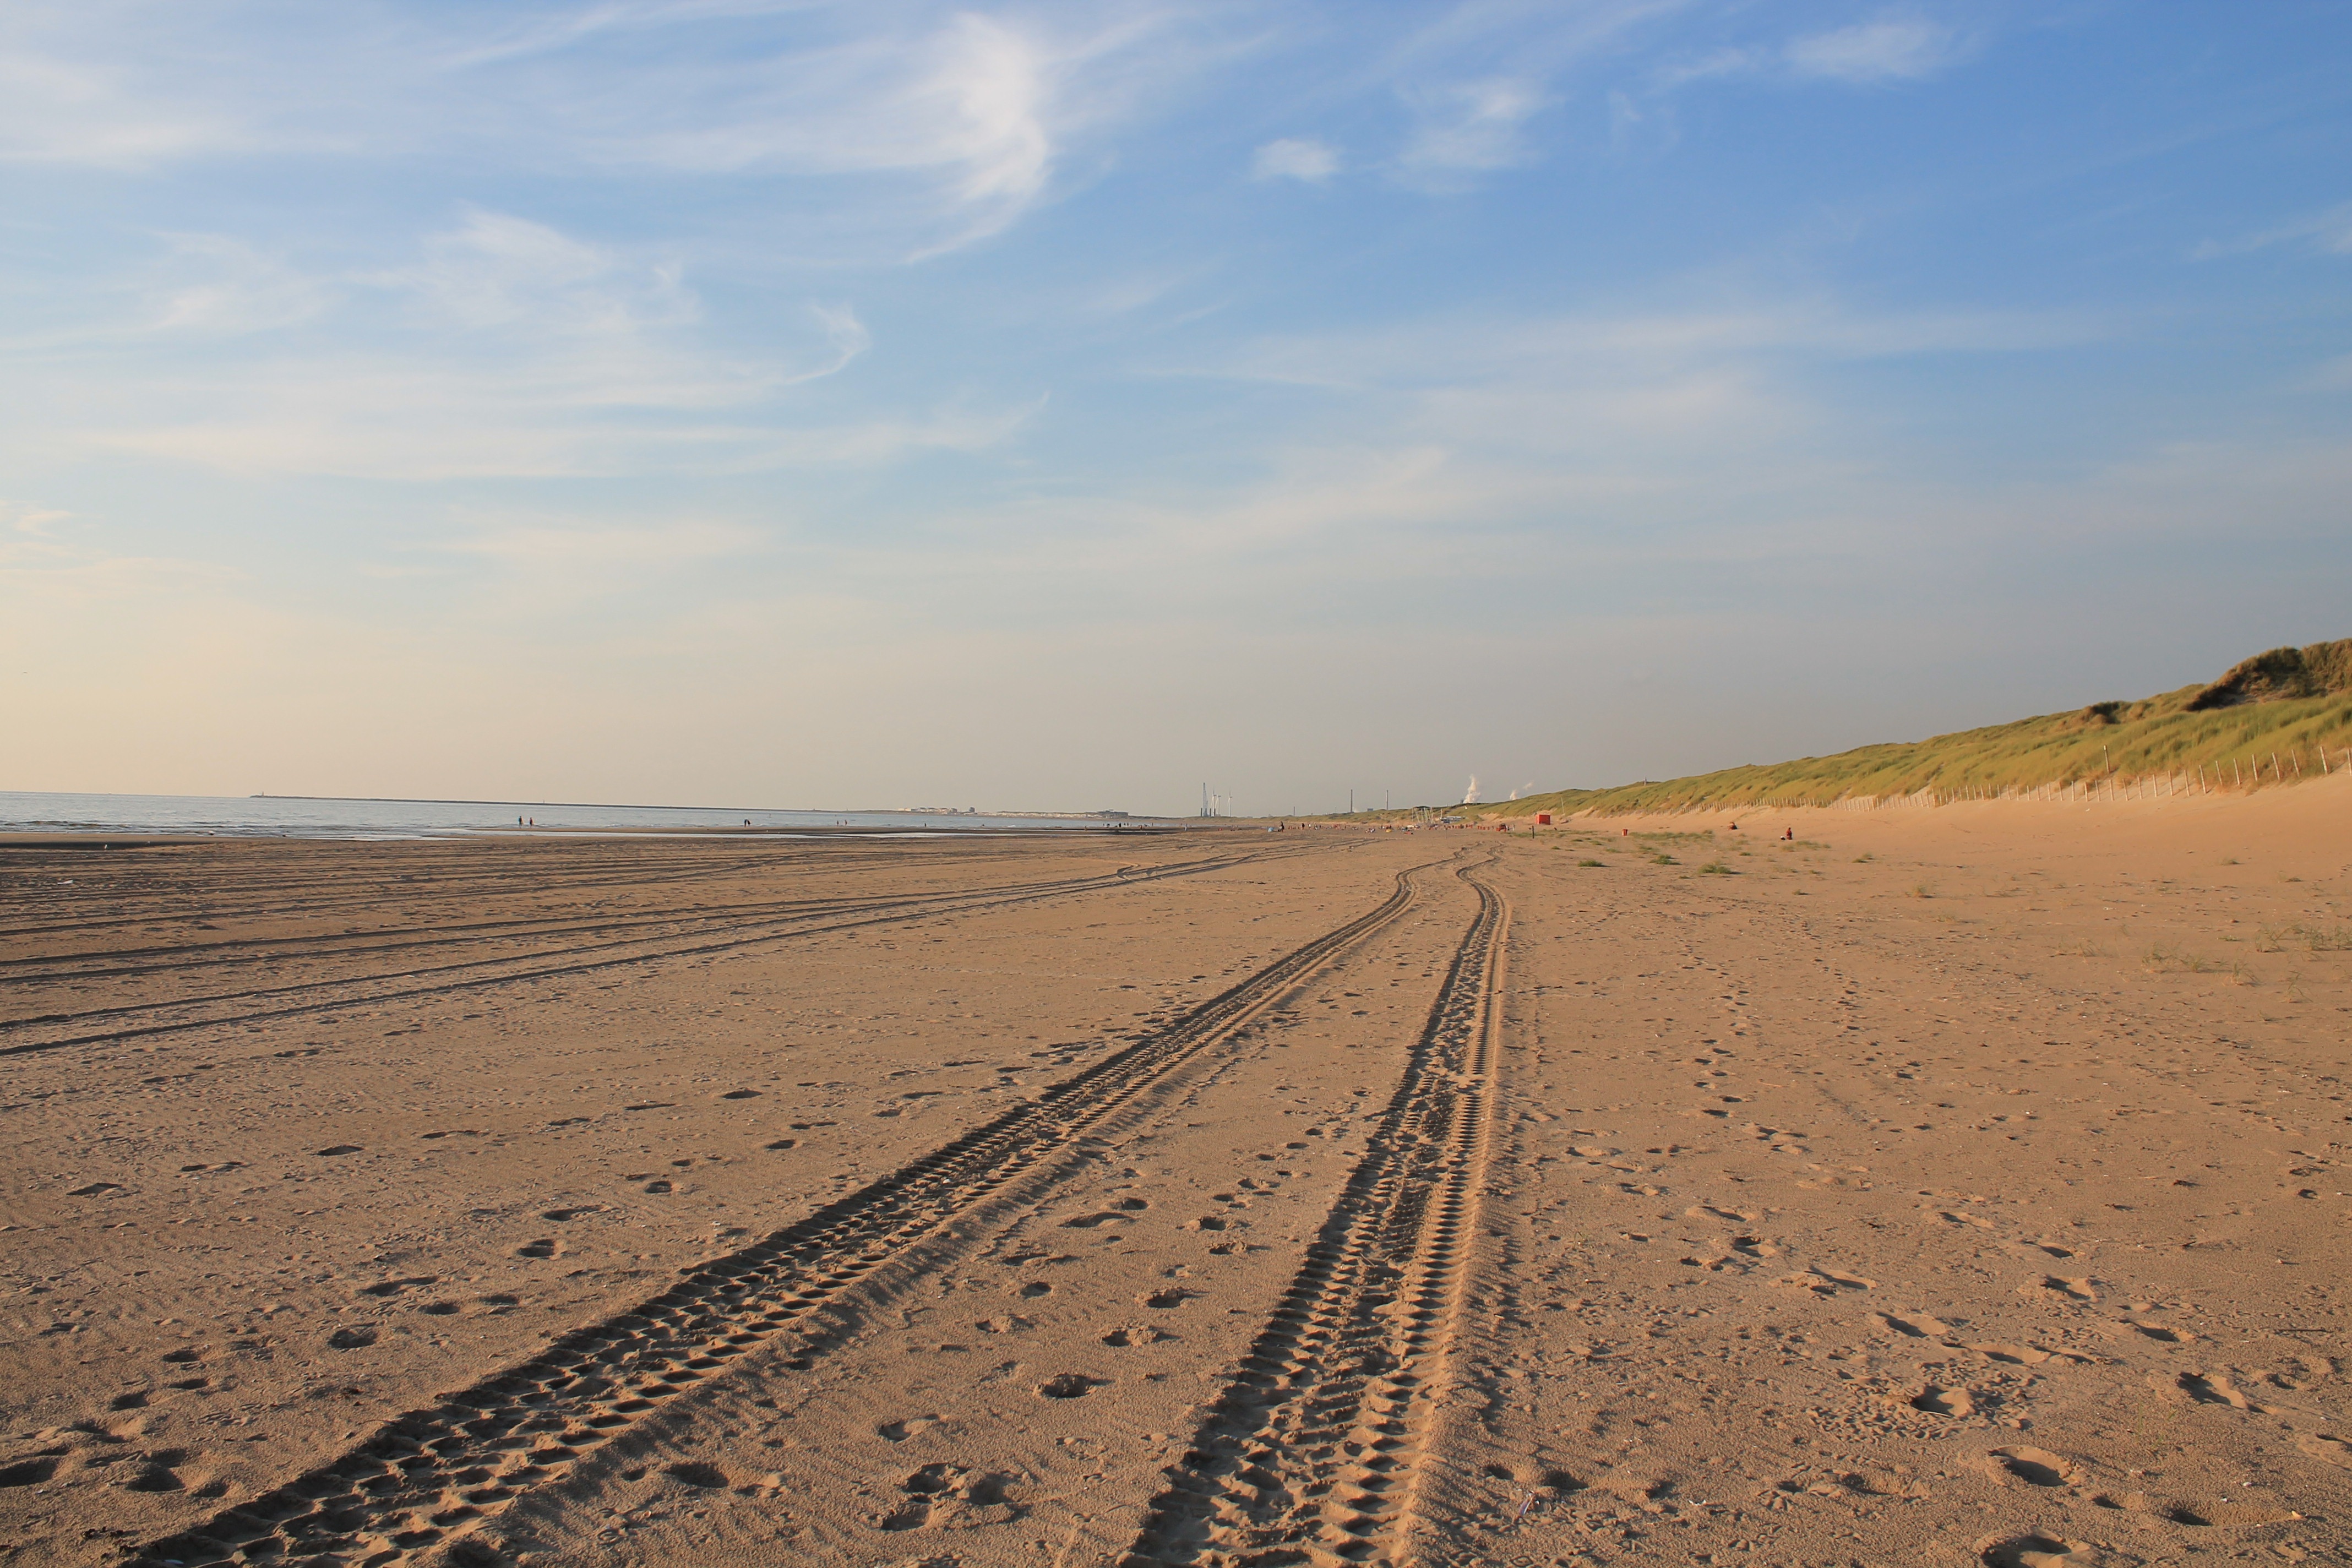
beach, landscape, sea, coast, sand, horizon, field, prairie, desert, dune, summer, holiday, soil, auto, plain, grassland, lanes, plateau, habitat, north sea, sahara, wadi, traces, steppe, erg, dike, natural environment, aeolian landform, grass family